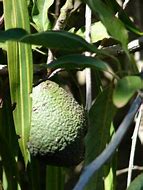
Label: Avocado